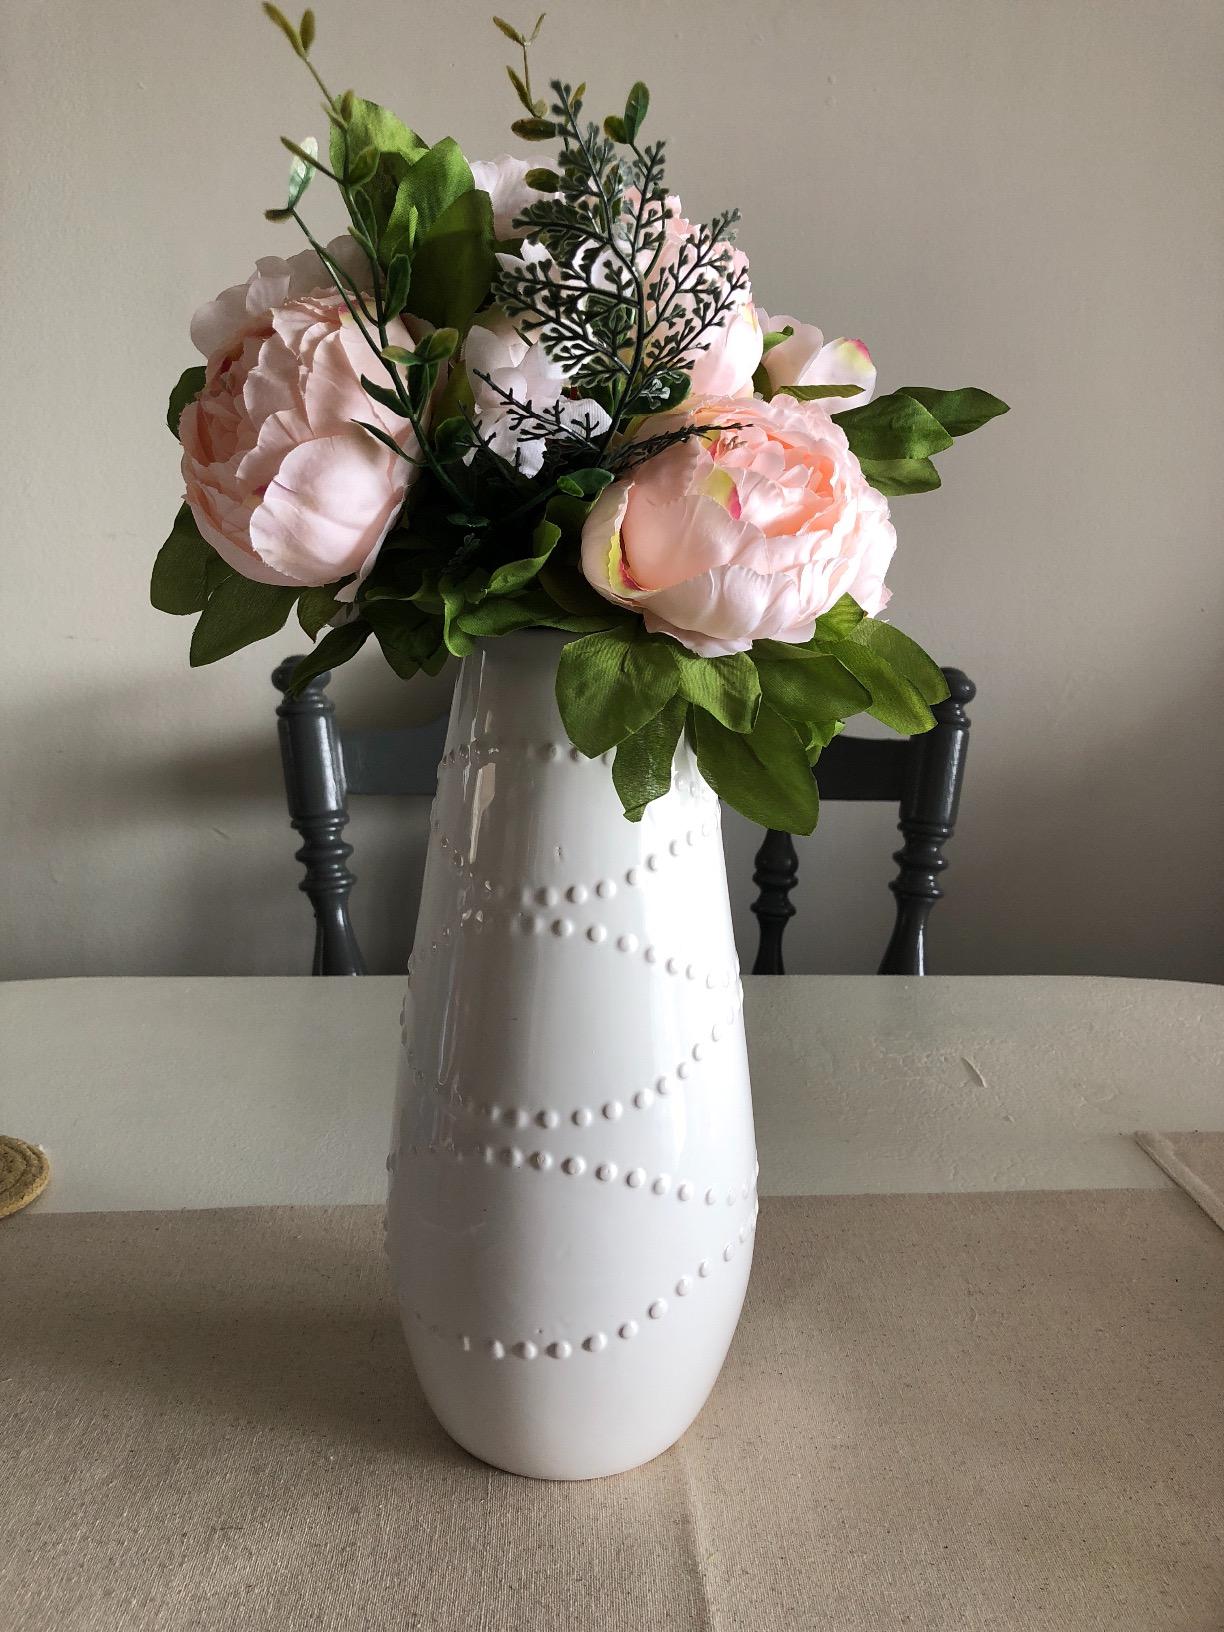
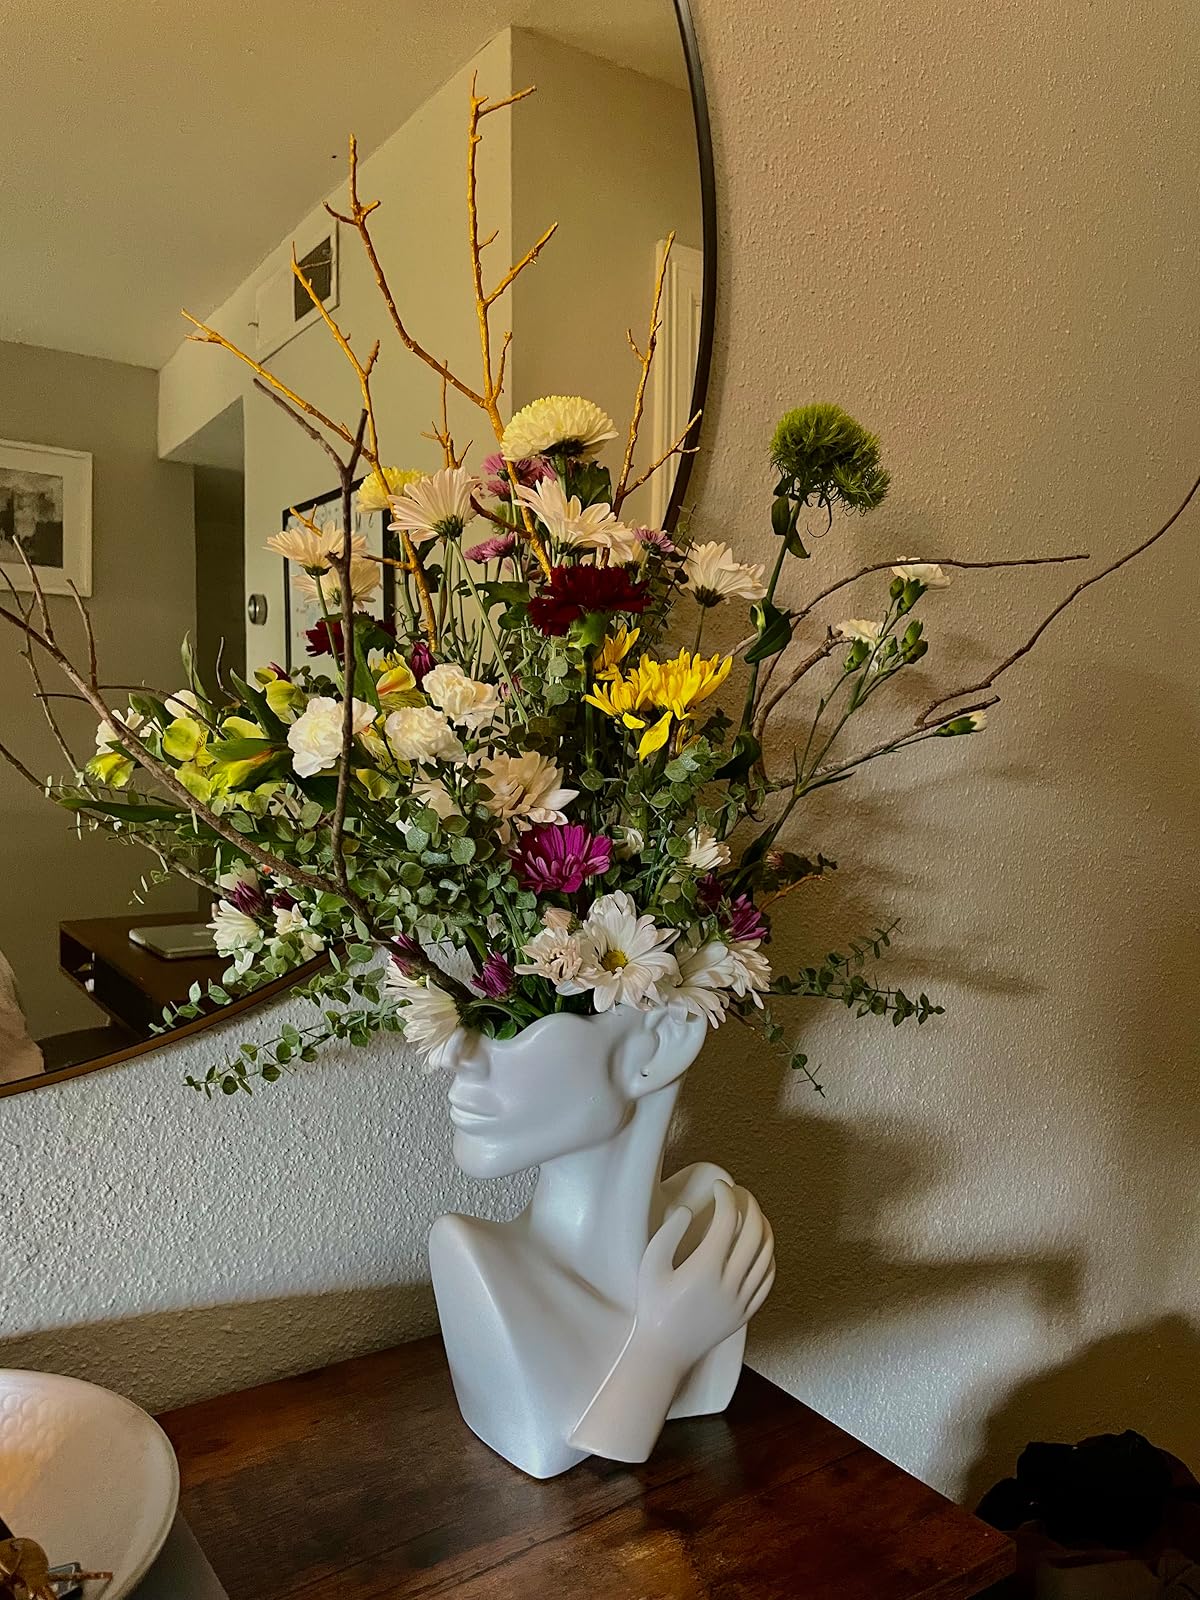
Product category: vase
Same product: no